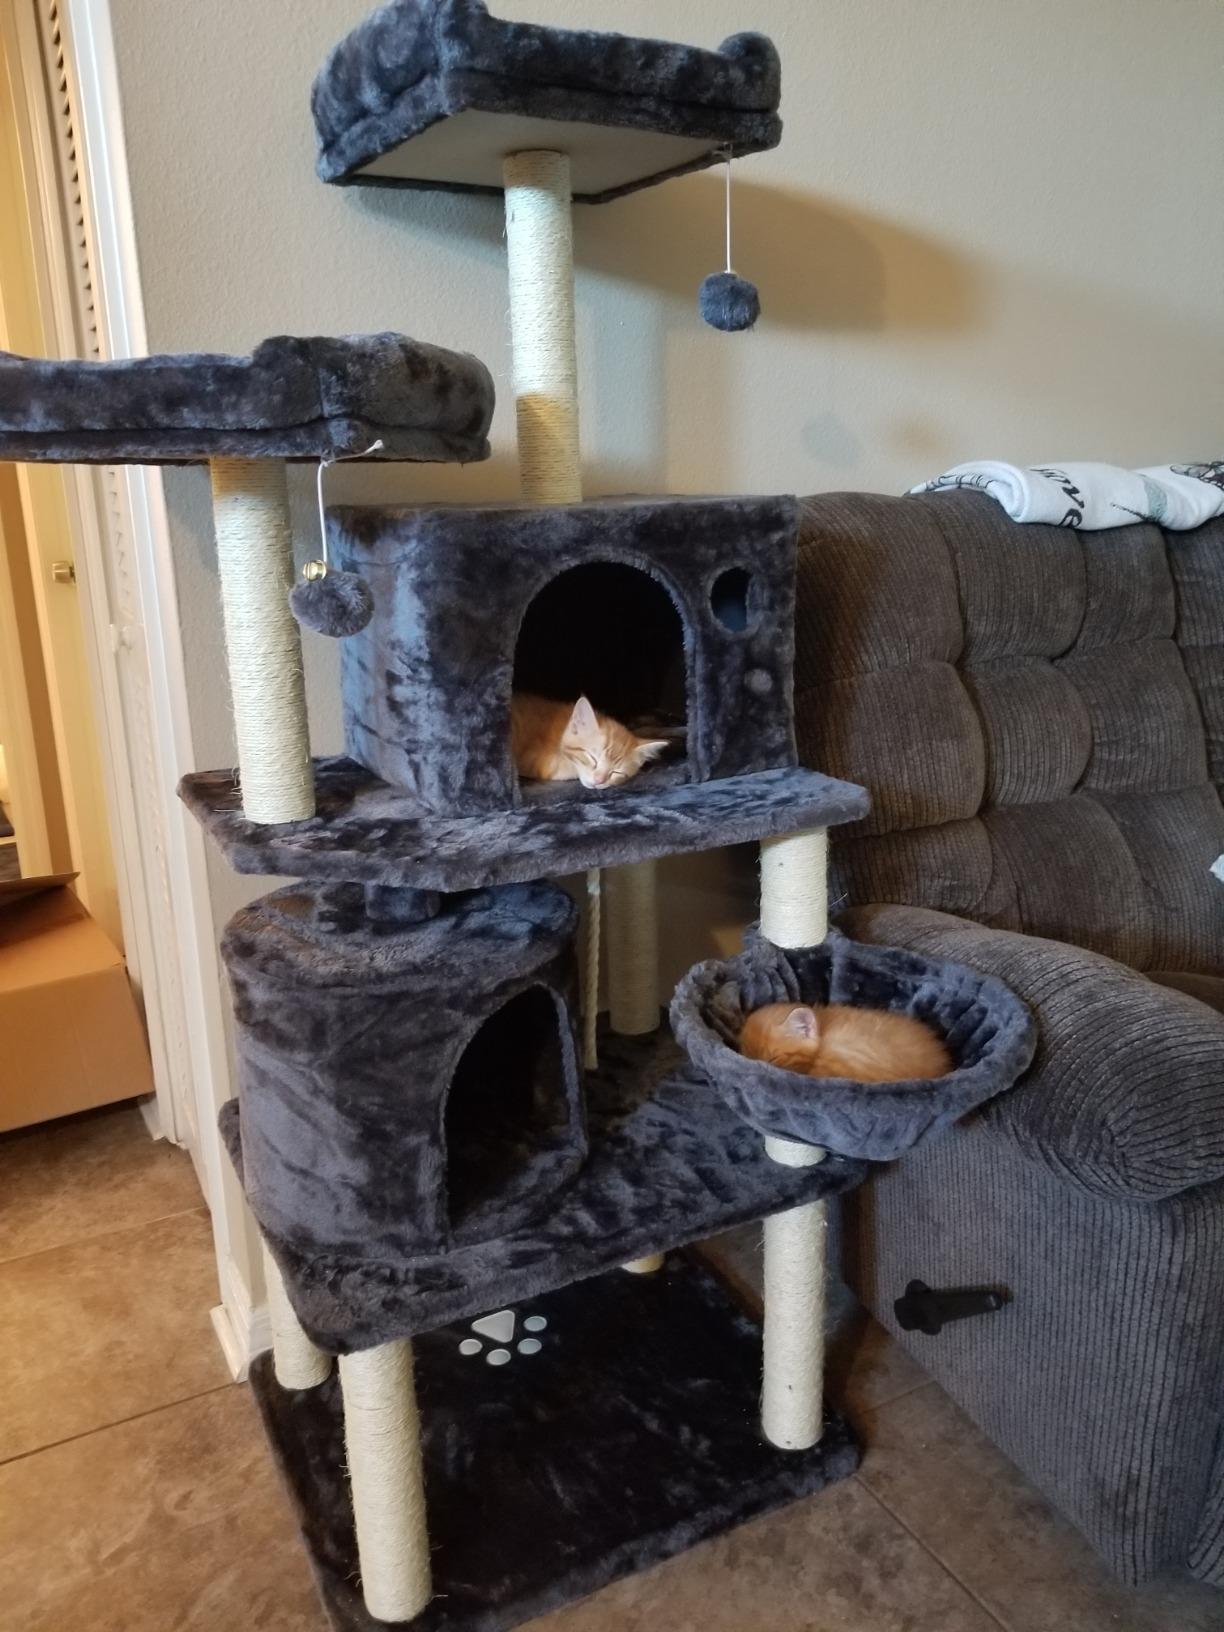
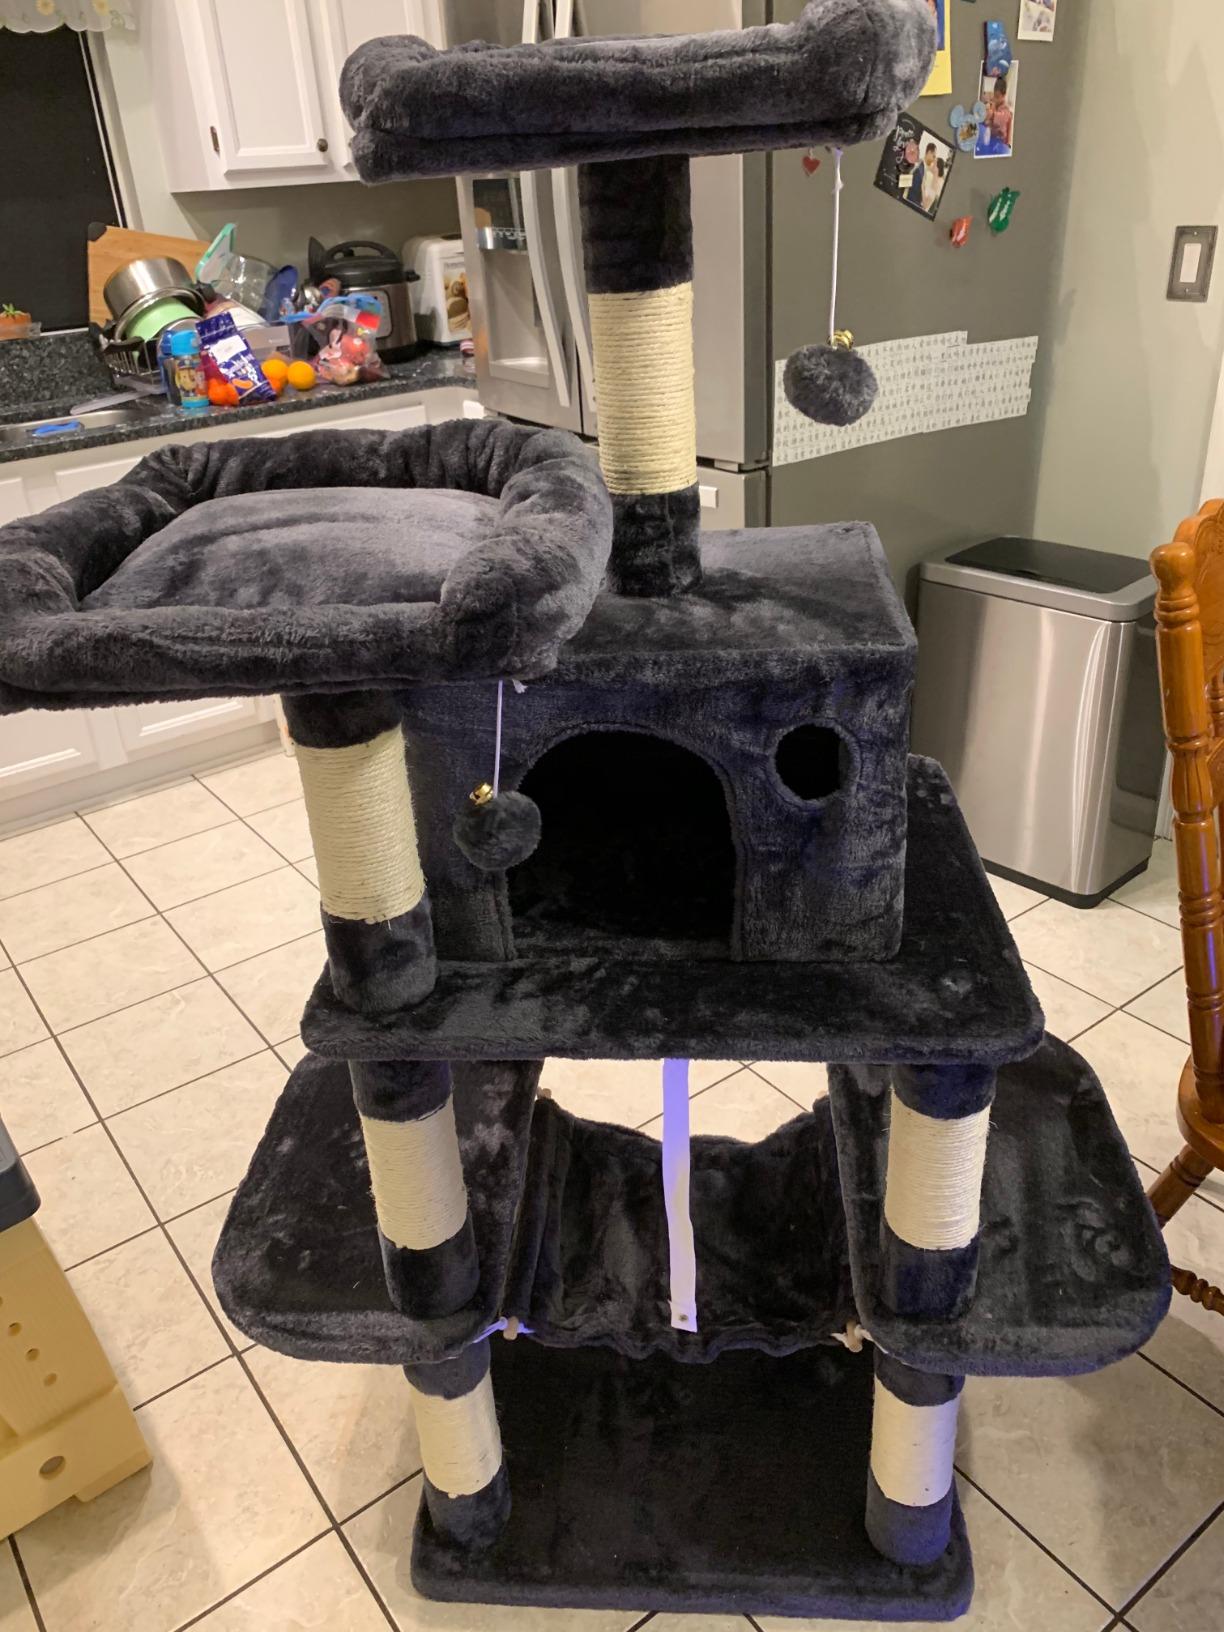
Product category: items_cat tree
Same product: no